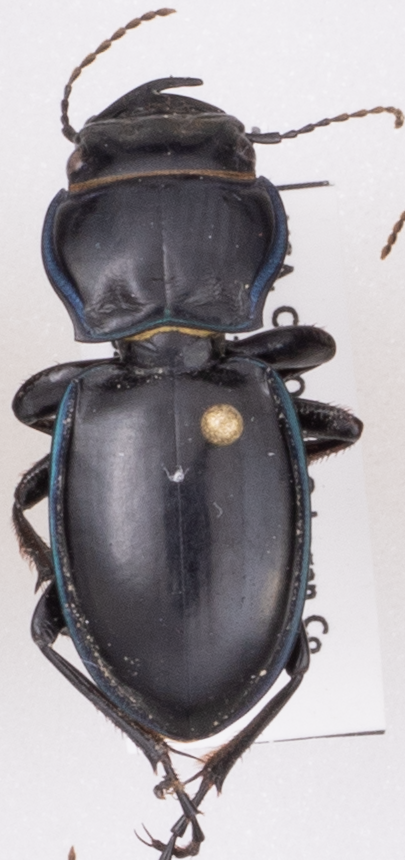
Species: Pasimachus elongatus
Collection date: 2022-07-13
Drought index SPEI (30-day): -1.362
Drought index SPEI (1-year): -2.09
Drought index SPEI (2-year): -1.69